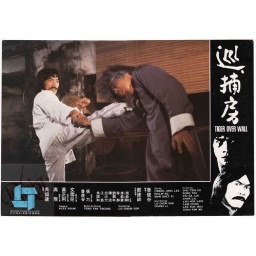
tiger over wall 2